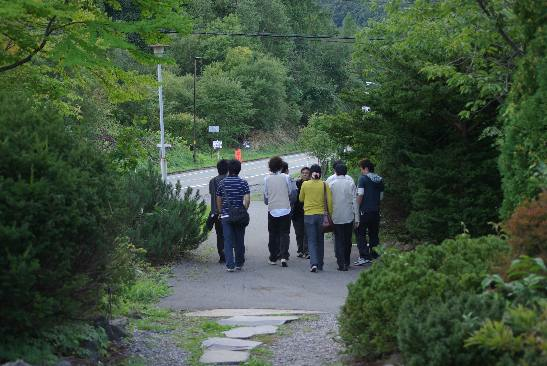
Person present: Yes